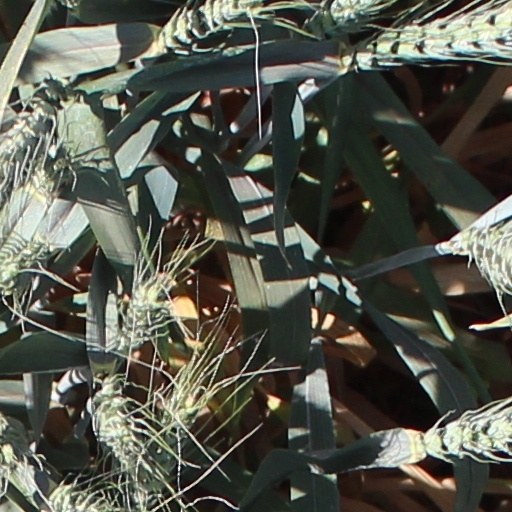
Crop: wheat